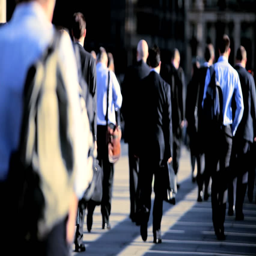
crowds of early morning commuters walking to work during the summer